Bill Naughton

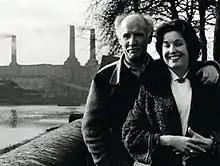
Bill and Erna Naughton, photographed by Colin O'Brien, 1962

William John Francis Naughton (12 June 1910 – 9 January 1992) was an Irish-born British playwright and author, best known for his play "Alfie".